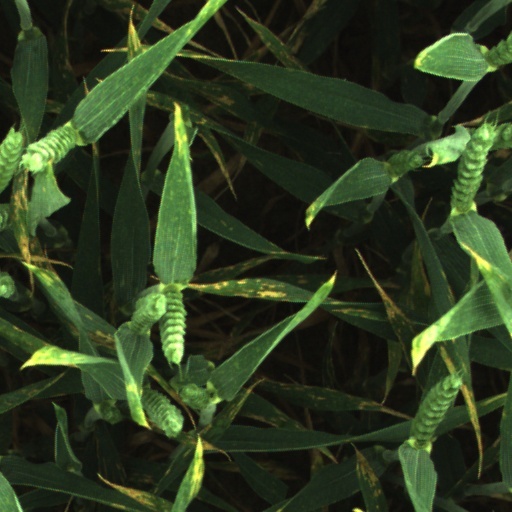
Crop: wheat